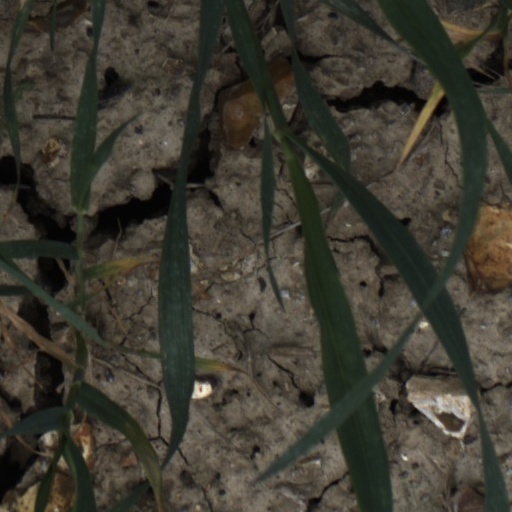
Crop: wheat